Edo period

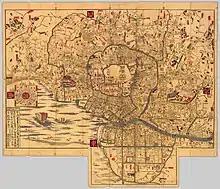
A scaled pocket plan of Edo

During the Tokugawa period, the social order, based on inherited position rather than personal merits, was rigid and highly formalized. At the top were the emperor and court nobles ("kuge"), together with the "shōgun" and "daimyo". Older scholars believed that there were of "samurai, peasants ("hyakushō"), craftsmen, and merchants ("chōnin")" under the daimyo, with 80% of peasants under the 5% samurai class, followed by craftsmen and merchants. However, various studies have revealed since about 1995 that the classes of peasants, craftsmen, and merchants under the samurai are equal, and the old hierarchy chart has been removed from Japanese history textbooks. In other words, peasants, craftsmen, and merchants are not a social pecking order, but a social classification.